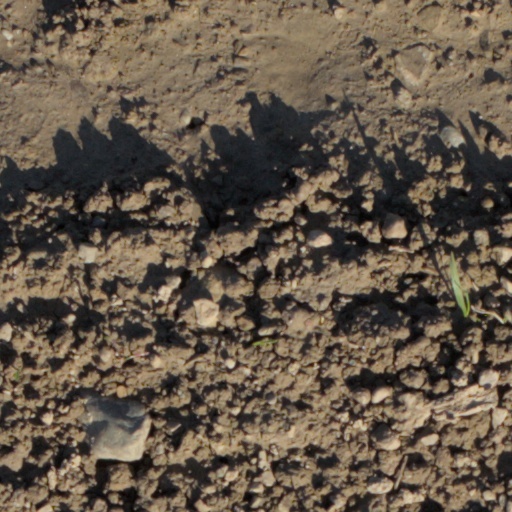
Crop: wheat